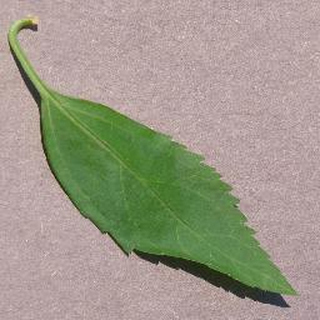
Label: healthy_cherry